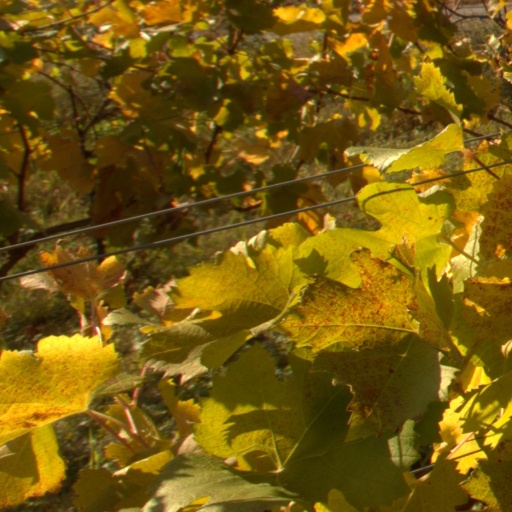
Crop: grape